Karungaapiyam

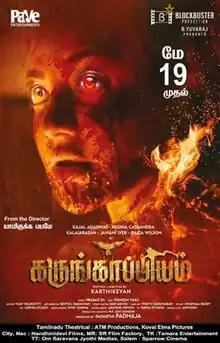
Theatrical release poster

Karungaapiyam is a 2023 Indian Tamil-language horror thriller film written and directed by Deekay and produced by Padarthi PAdmaja.The flm features an ensemble cast including Kajal Aggarwal, Regina Cassandra, Janani Iyer, Raiza Wilson, Kalaiyarasan, Yogi Babu, Karunakaran, John Vijay, Shah Ra, and Aadhav Kannadasan. The film was released on 19 May 2023 to negative reviews from critics.